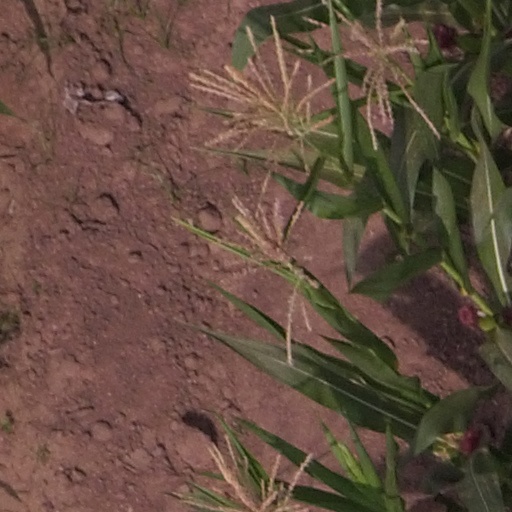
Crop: maize; corn